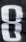
Number: 8